Cognitive-affective personality system

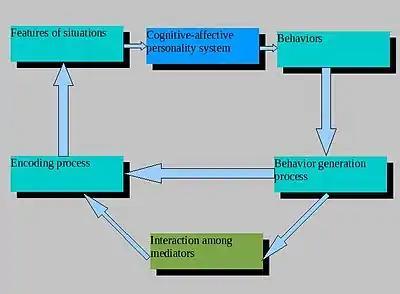

Cognitive-affective theorists argue that behavior is not the result of some global personality trait; instead, it arises from individuals' perceptions of themselves in a particular situation.